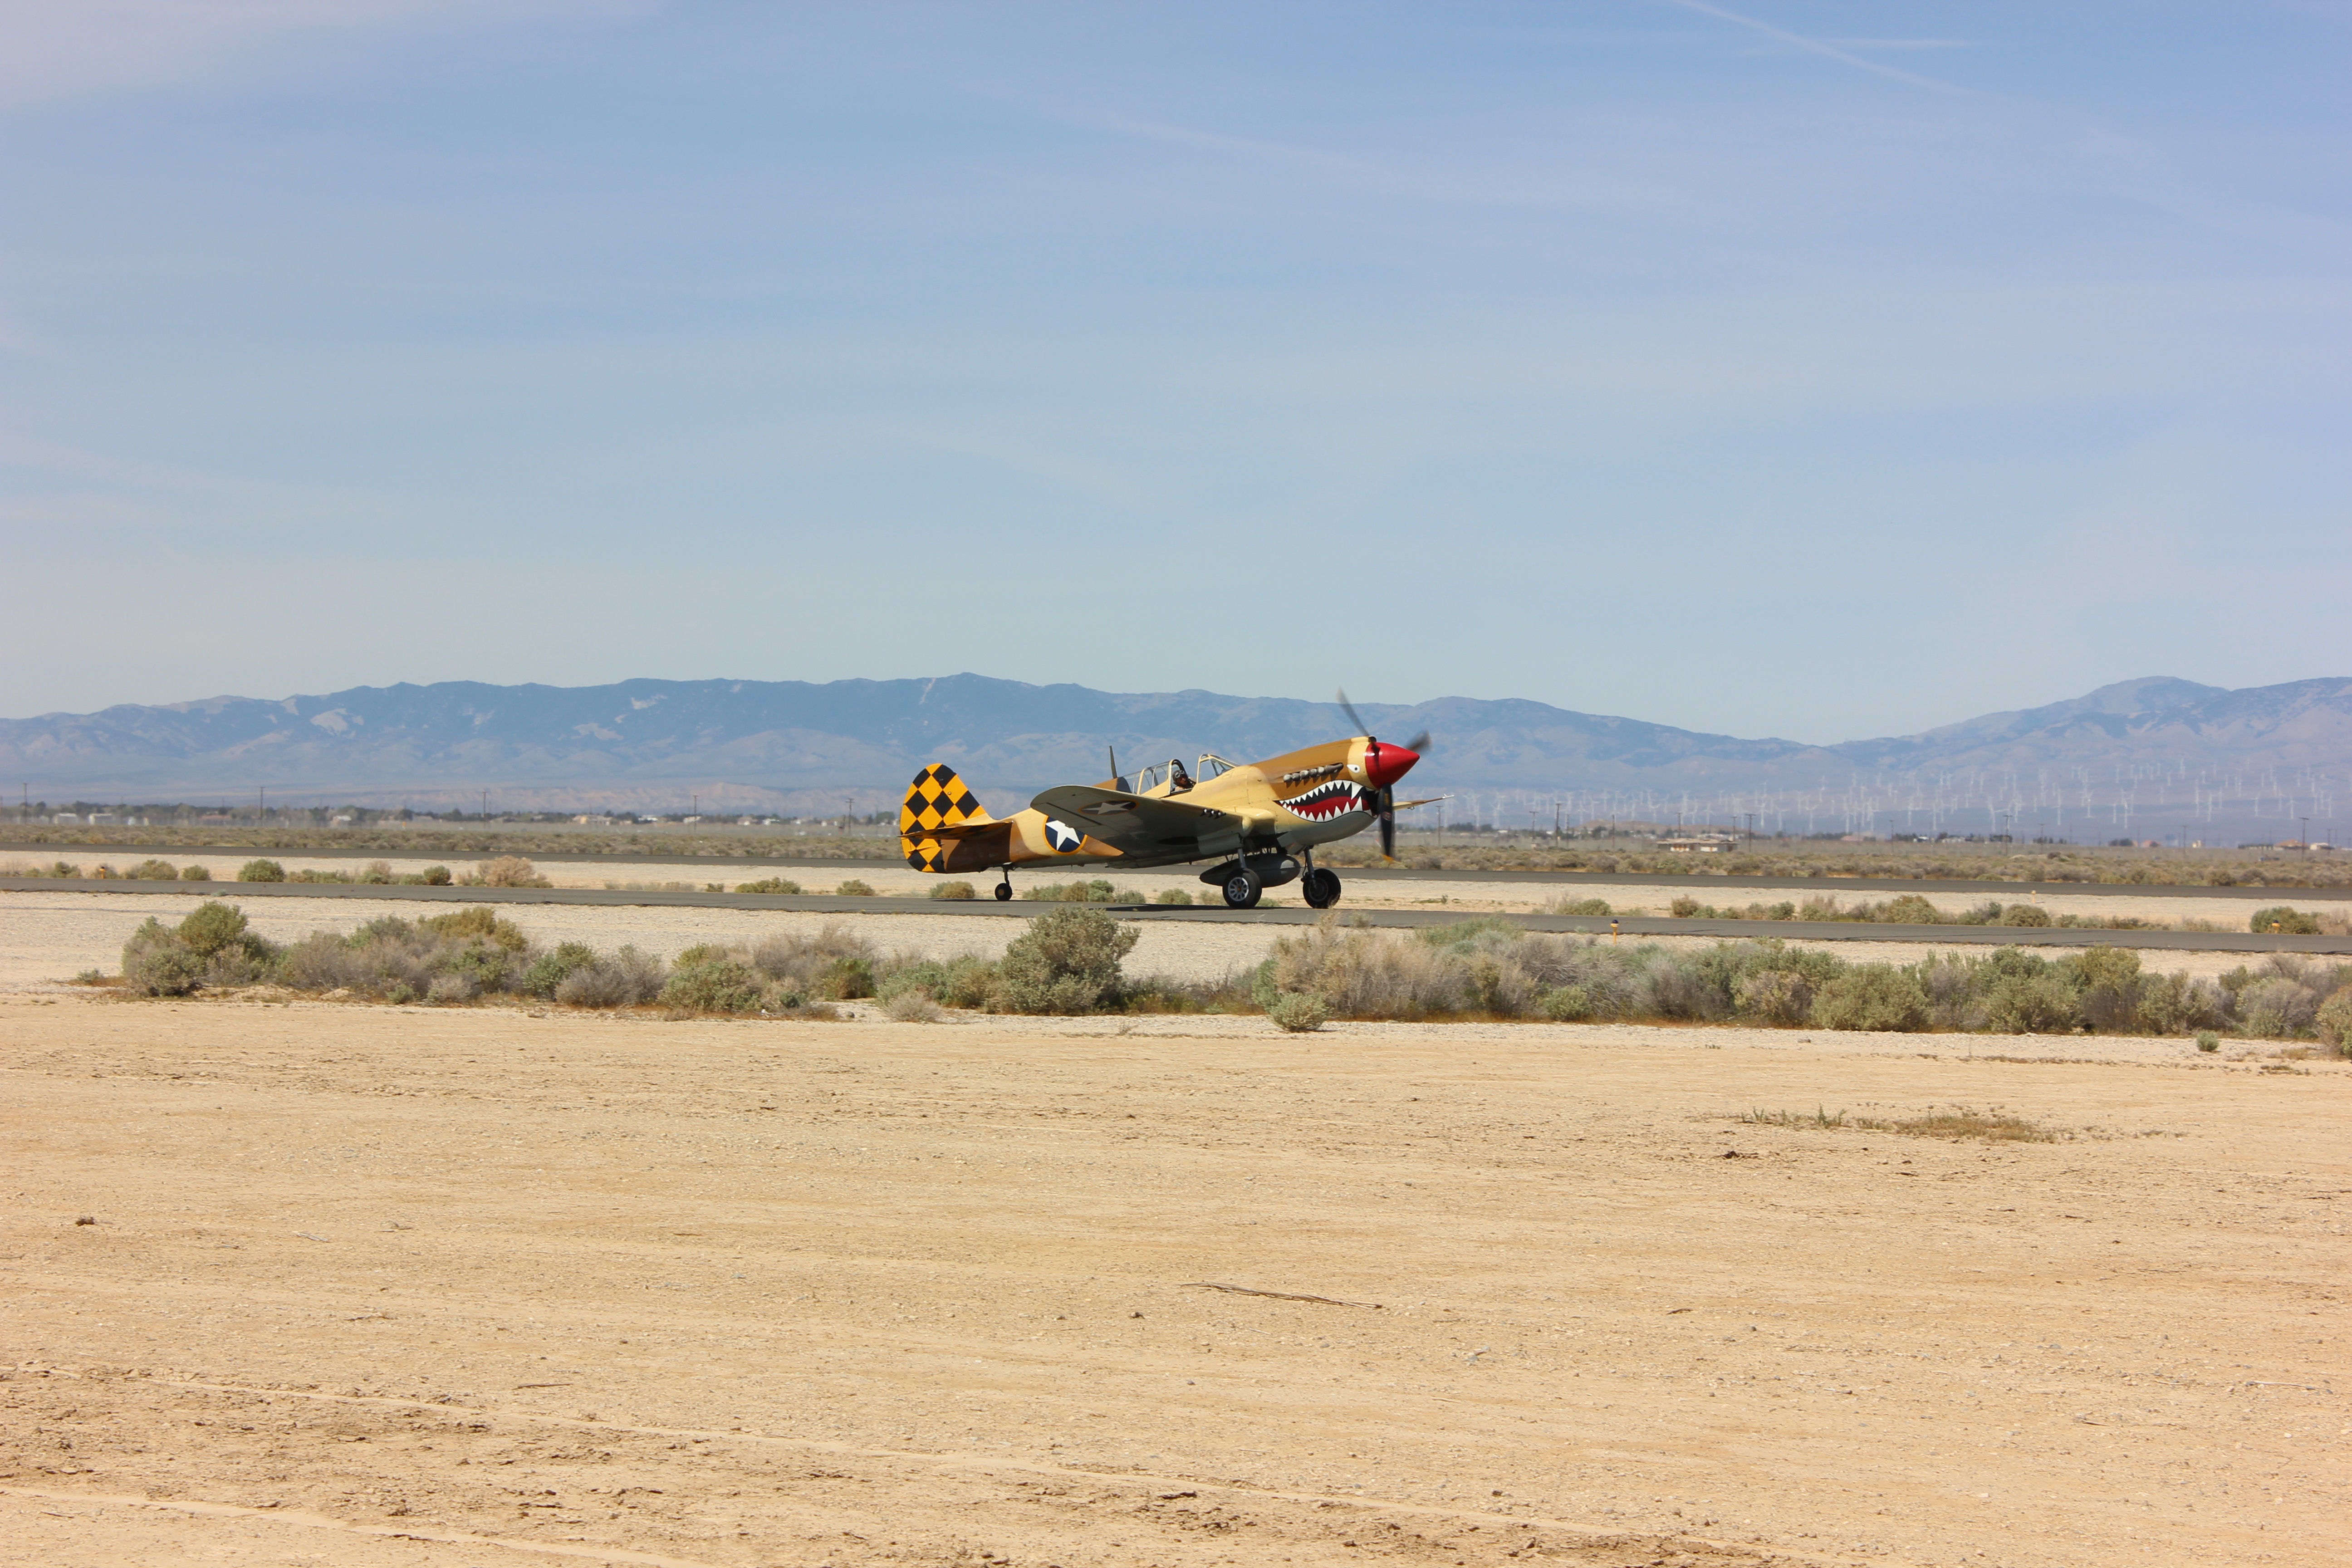
field, prairie, airplane, aircraft, vehicle, aviation, plain, steppe, air force, natural environment, atmosphere of earth